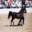
Label: horse